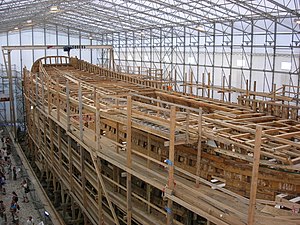
Skibsbygning / Historisk skibsbygning / 1600- og 1700-tallet
Rekonstruktion af den franske fregat "Hermione" (1779).
Skibsbygning er kunsten at konstruere og bygge skibe og fartøjer. Skibsbygning udøves som regel på et skibsværft, og i historisk sammenhæng bestod skibsværftet af en slippe anlagt på en strand. Skibsbyggeri har en grundlæggende teknologi og terminologi fælles med bådebygning. Historisk set har skibsbyggekunsten haft en betydelig betydning for handel og skibsfart og for kommunikationer mellem forskellige samfund. Nutidens materialer og teknologi har kun været tilgængelige i en lille del af skibsbygningens lange historie, men de grundlæggende principper for konstruktion og byggeri er ikke ændret ved begyndelsen af i det 21. århundrede e.Kr.